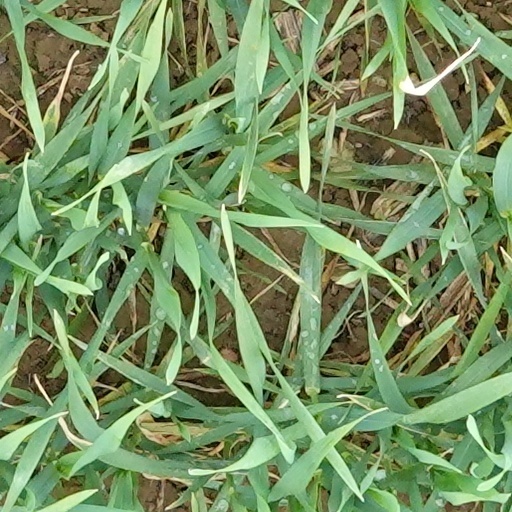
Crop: wheat